Biscayne Bay Campus

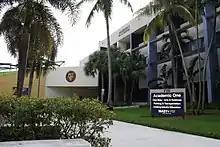
Academic I building at Florida International University's Biscayne Bay Campus

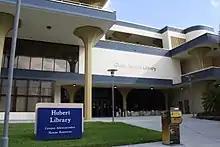
The Glenn Hubert Library at Florida International University's Biscayne Bay Campus

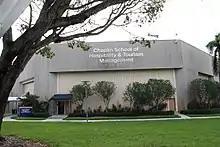
The Chaplin School of Hospitality and Tourism Management at Florida International University's Biscayne Bay Campus

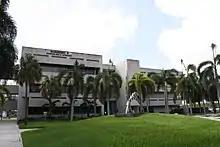
Academic II (Journalism and Business) at Florida International University's Biscayne Bay Campus

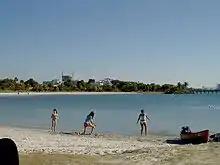
The Biscayne Bay Campus is surrounded by the Oleta River State Park.

The Biscayne Bay Campus (BBC), located in North Miami, Florida, is a branch campus of Florida International University. With a student body of more than 7,000, it is the largest branch campus in Florida's State University System.